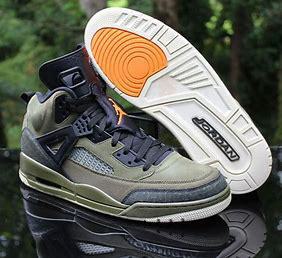
Brand: Jordan
Model: Spizike